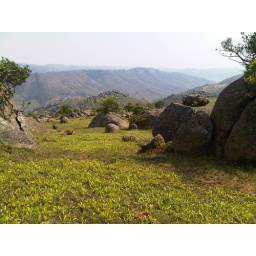
The mountains surrounding Brackenhill Lodge - went hiking around the mountain on a beautiful, hot, sunny day.